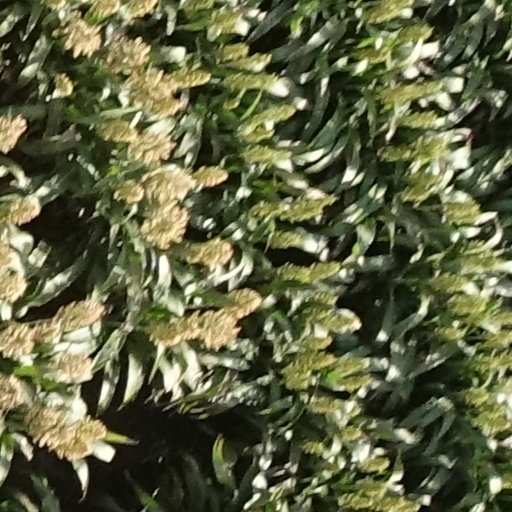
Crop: sorghum